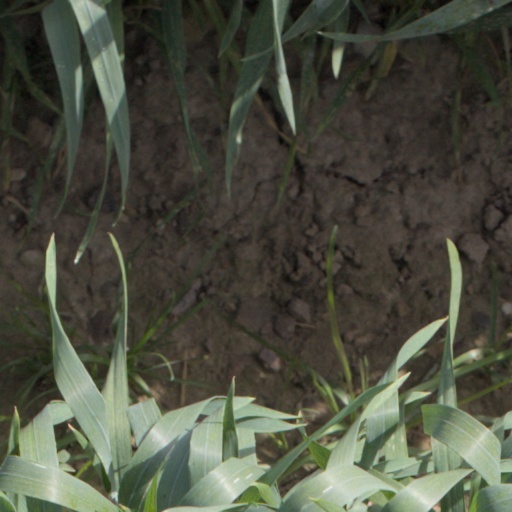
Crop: wheat